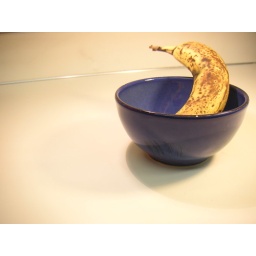
A banana in a blue bowl, in a kitchen studio, Des Moines, Washington, Winter 2005